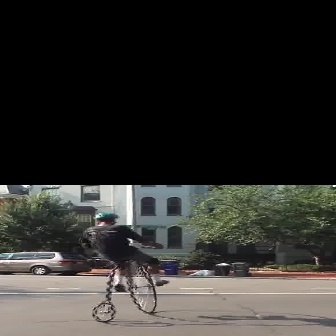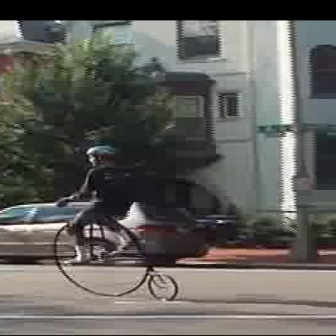
  Please identify the target specified by the bounding box [81,242,161,321] in the first image and locate it in the second image. Return the coordinates in [x_min,y_min,x_max,y_max] format.
Answer: [52,173,179,300]